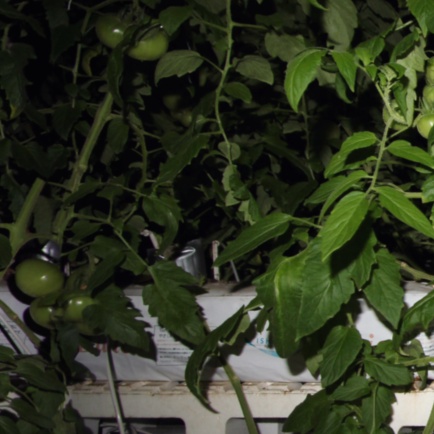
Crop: tomato